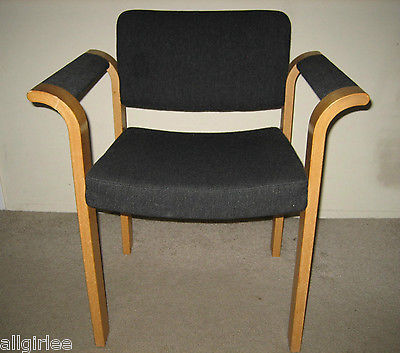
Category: chair